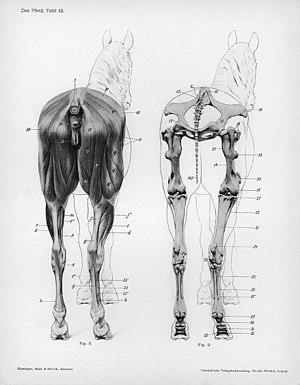
La croupe est une partie de la morphologie externe de certains mammifères, qui s'étend des hanches à l'origine de la queue, en particulier chez les équidés comme le cheval, mais aussi chez les bovins et les chiens. Elle correspond aux fesses chez l'homme. L'attache de la queue, qui correspond aux dernières vertèbres des animaux, rejoint la croupe. La notion de croupe existe également pour les animaux caudectomisés, c'est-à-dire amputés de leur queue.